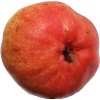
Label: Pear Red 1